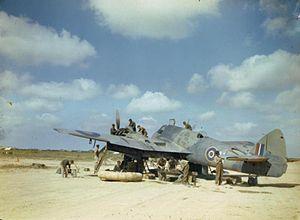
Le Bristol Beaufighter fut un avion de combat britannique utilisé pendant toute la Seconde Guerre mondiale. chasseur nocturne, chasseur-bombardier, bombardier-torpilleur, avion d'attaque au sol, il servit brillamment dans tous ses rôles et sur tous les fronts.